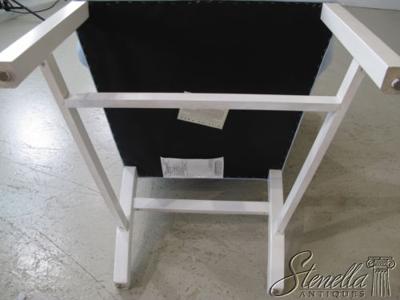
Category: chair